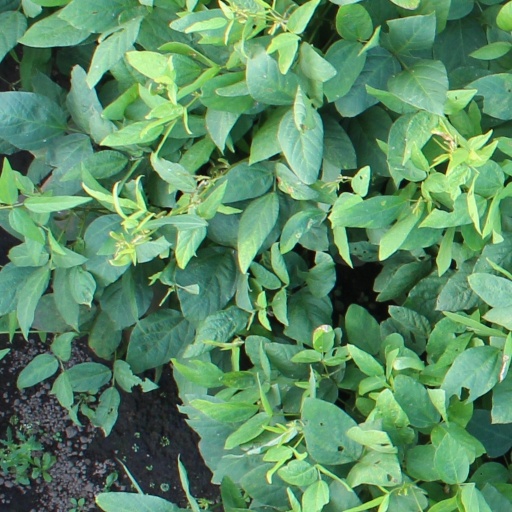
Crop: soybean